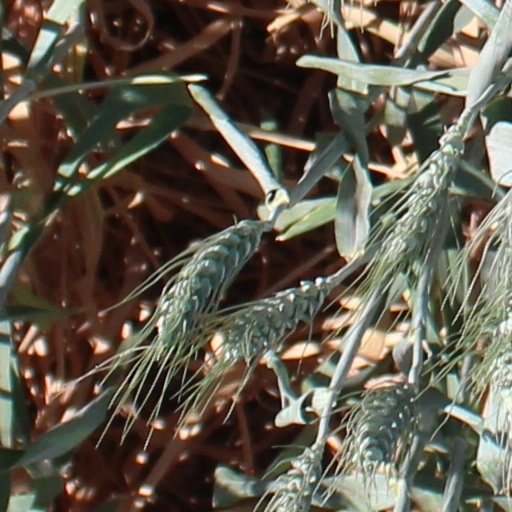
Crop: wheat